Maxim Shabalin

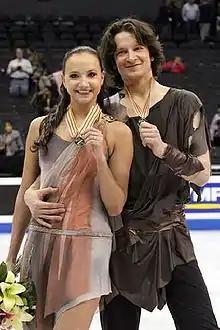
Domnina and Shabalin at the 2009 Worlds

Maxim Andreyevich Shabalin (born 25 January 1982) is a Russian former competitive ice dancer. He and partner Oksana Domnina are the 2010 Olympic bronze medalists, the 2009 World Champions, the 2008 & 2010 European Champions, the 2007 Grand Prix Final champions, and three-time (2005, 2007, 2010) Russian national champions.